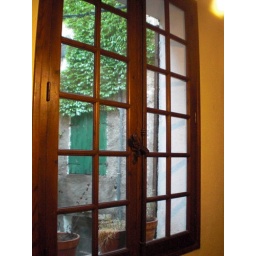
Out the window of the kitchen in Cotignac, where we lived in Provence.